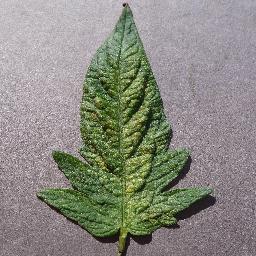
Label: Tomato___Spider_mites Two-spotted_spider_mite